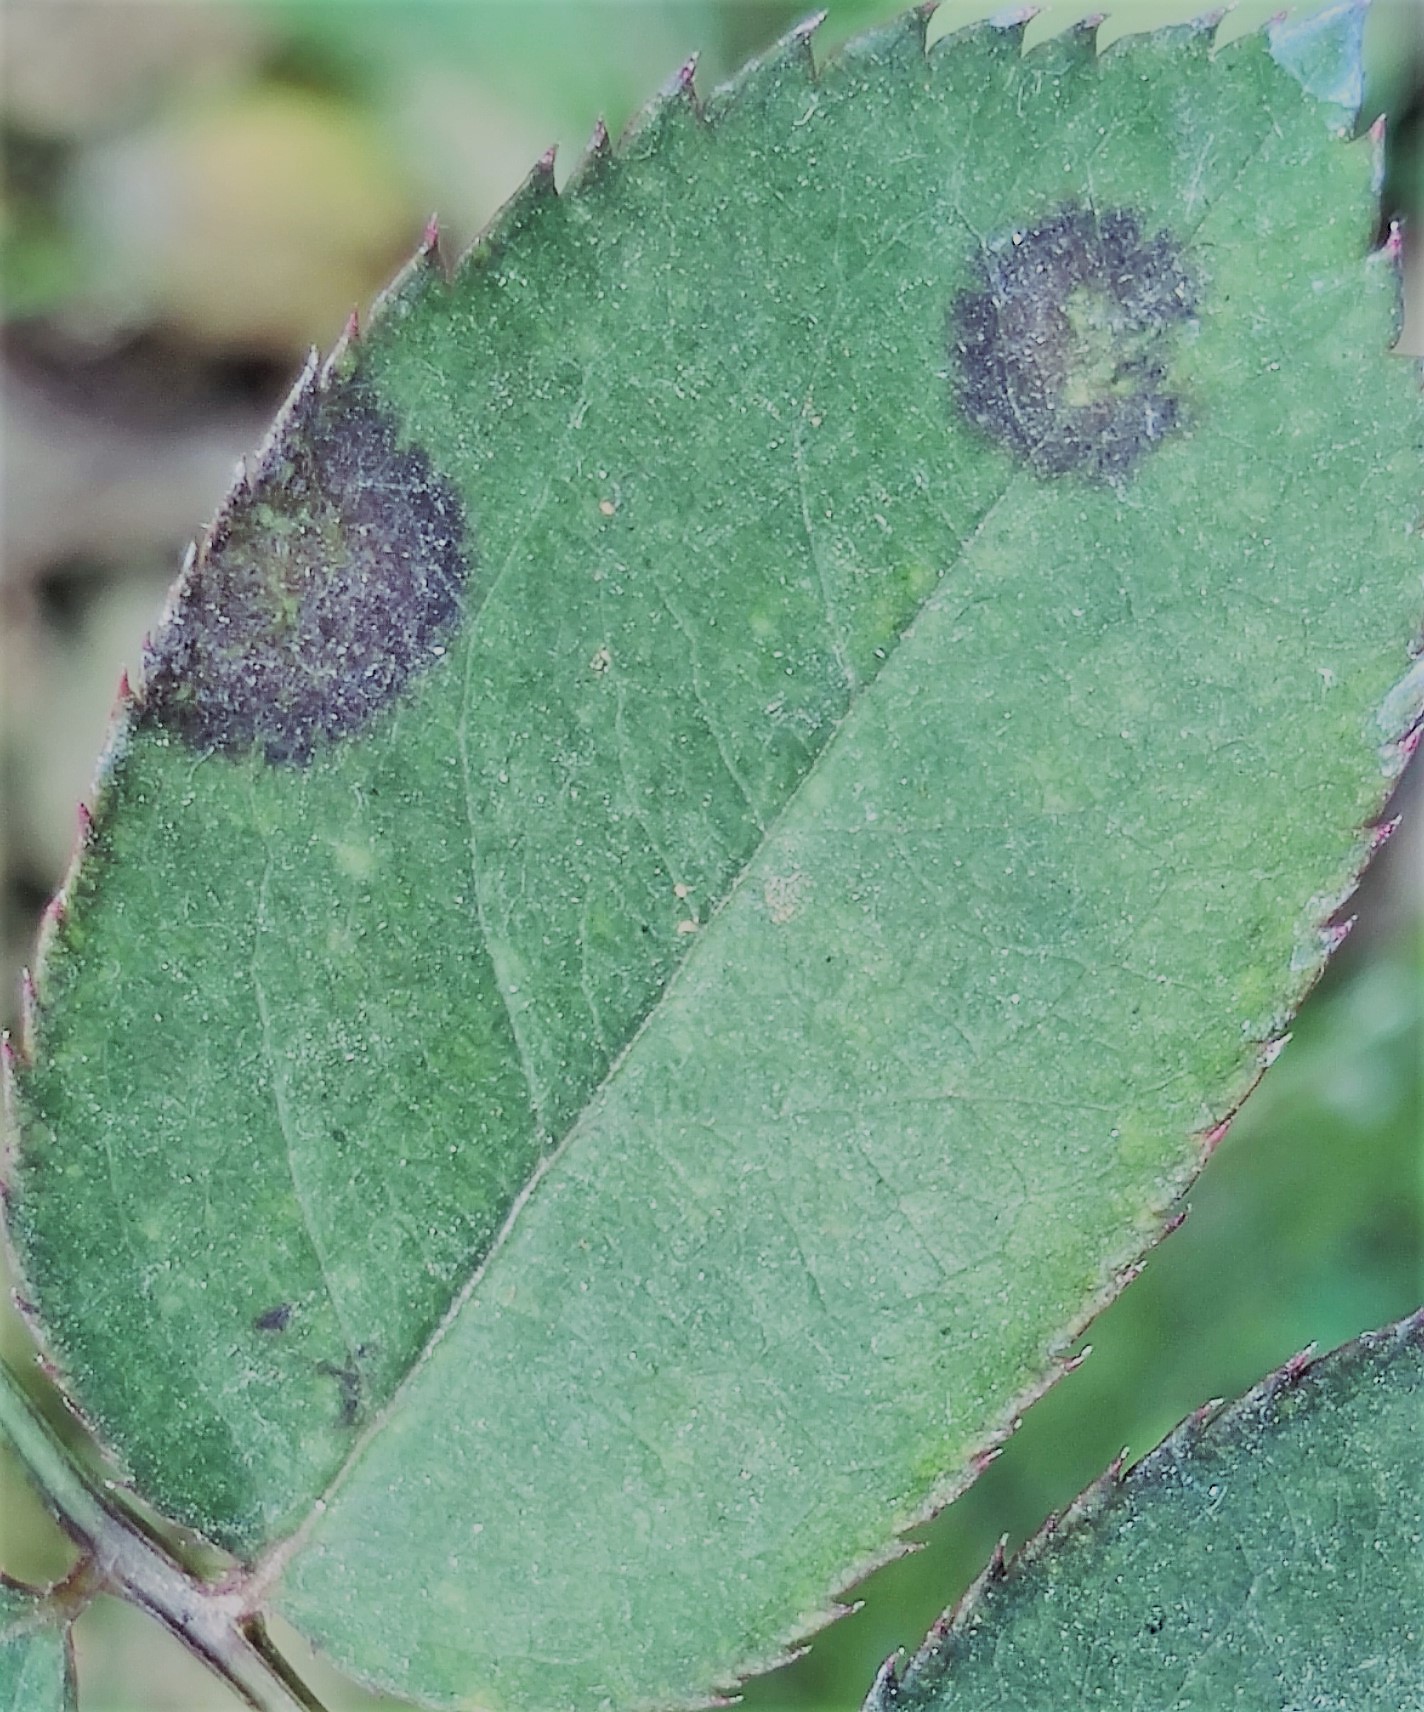
Label: Black Spot